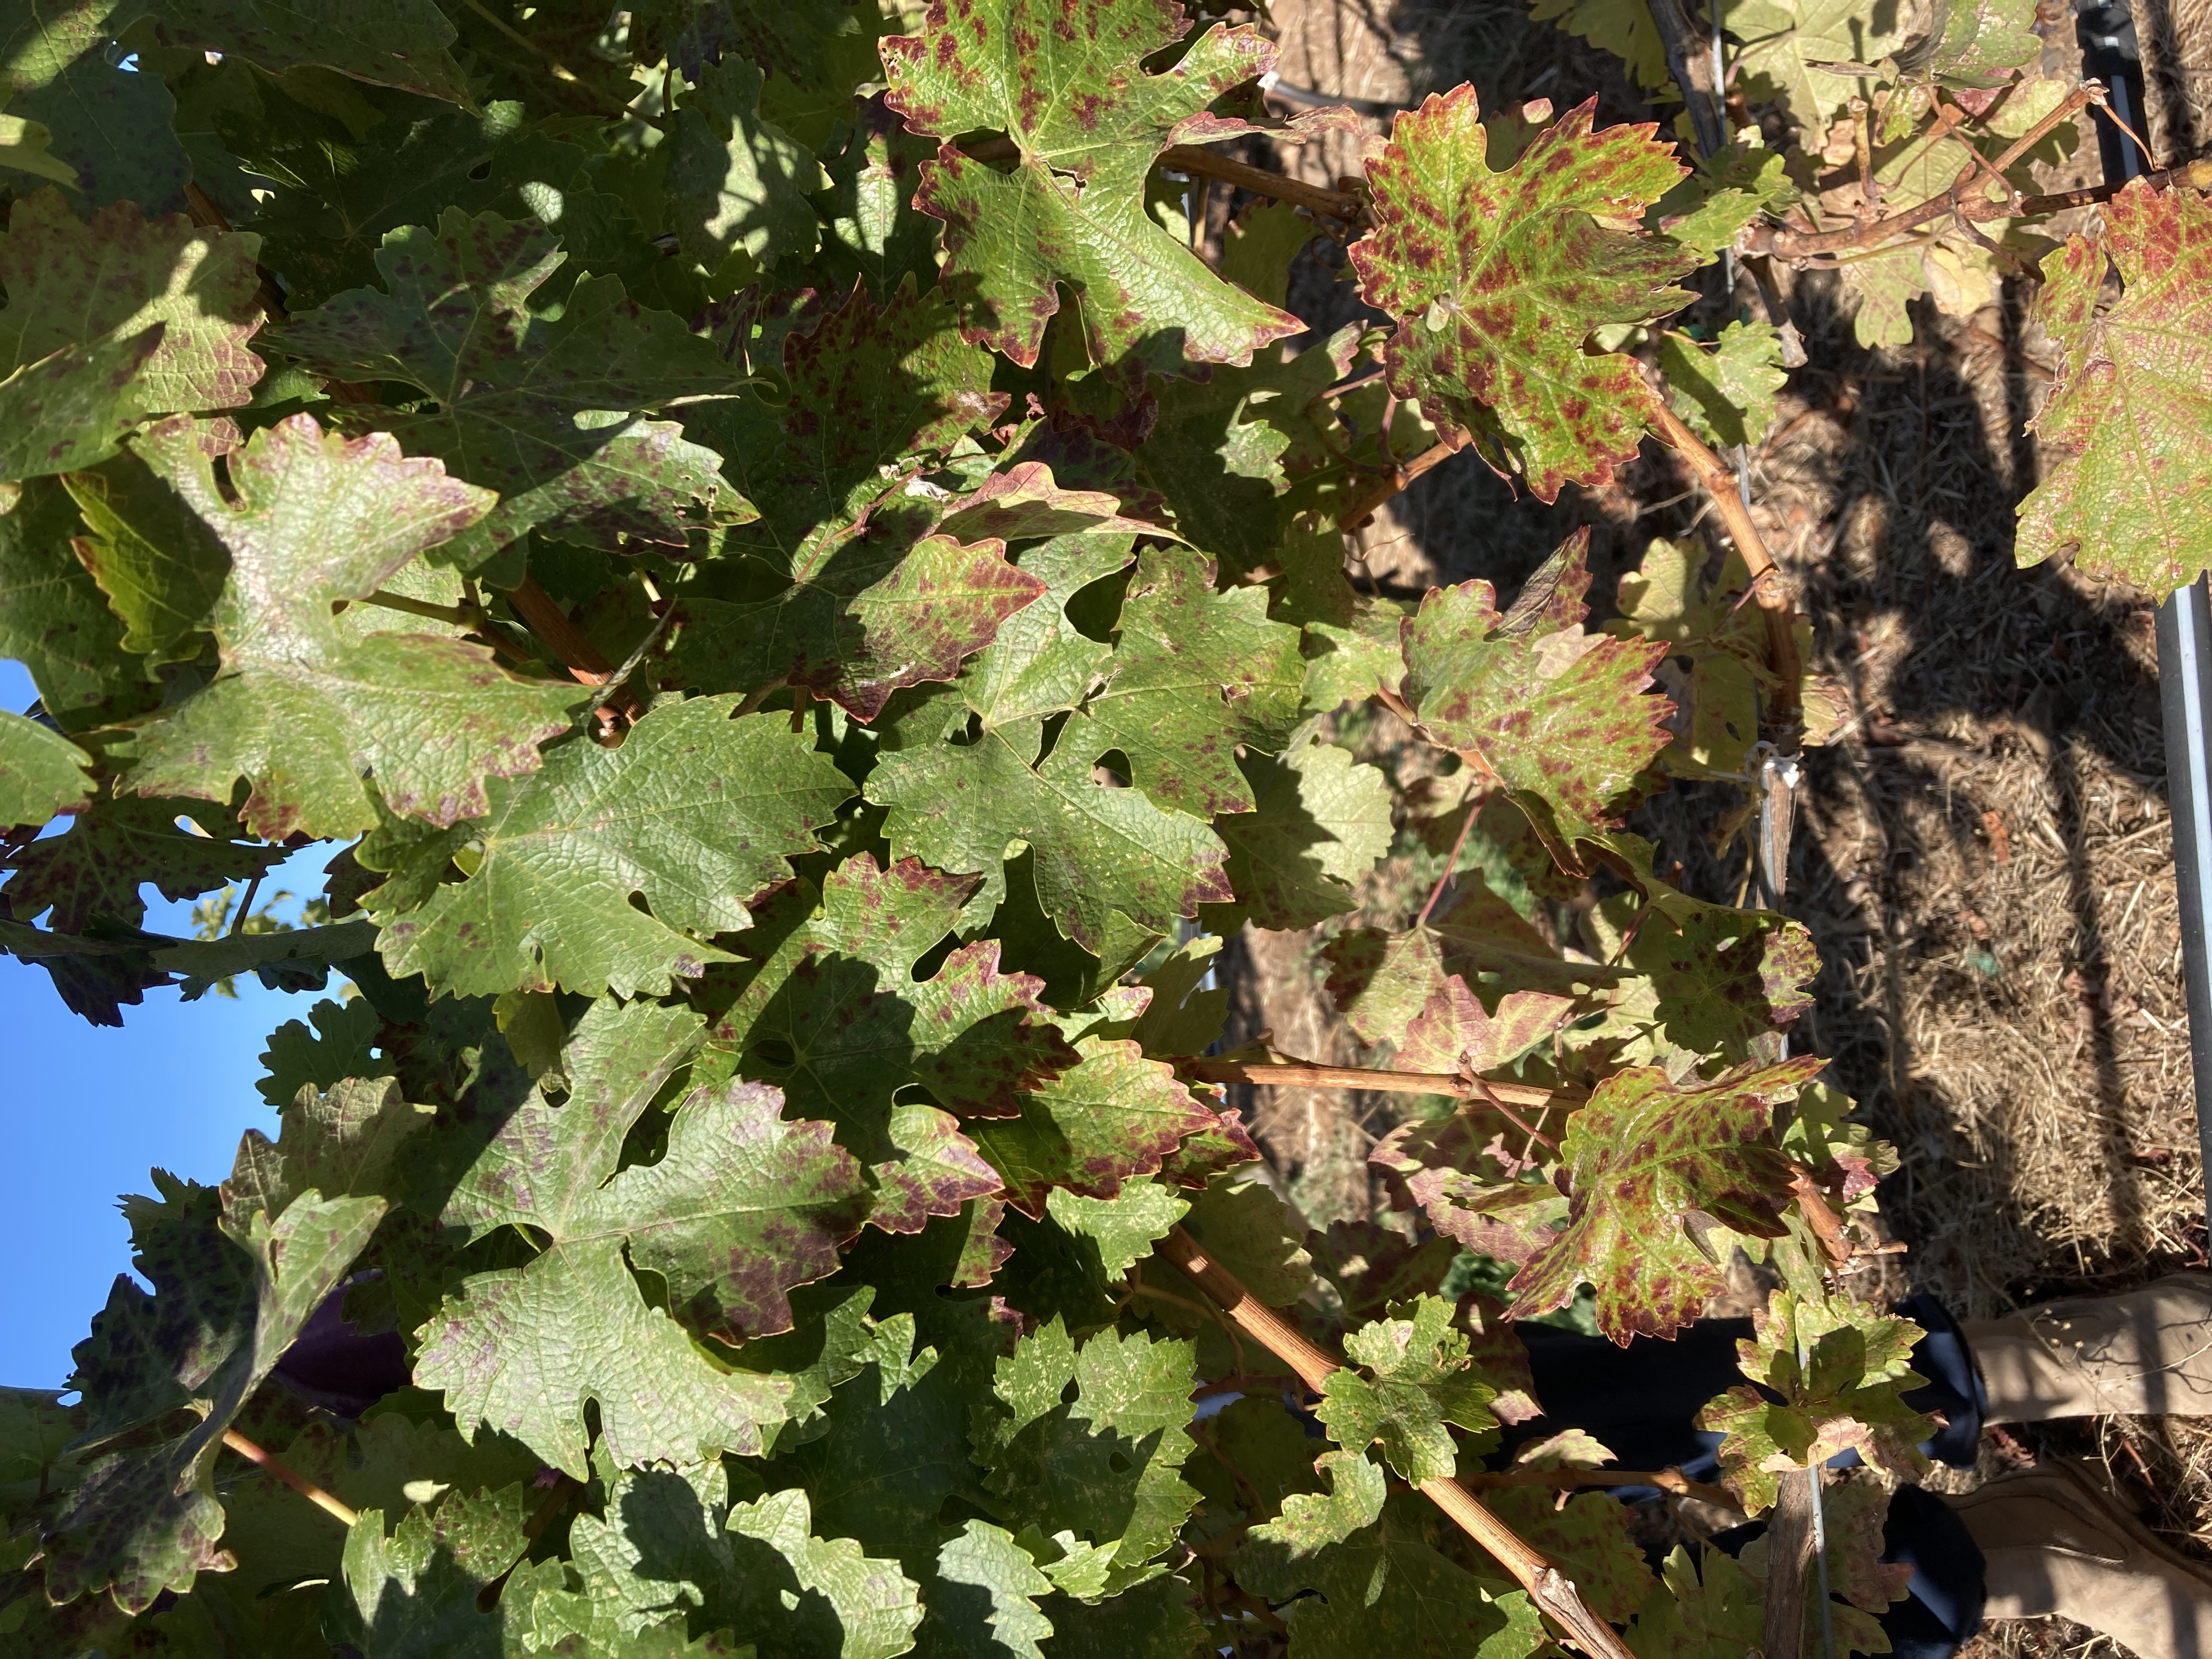
Label: Leafroll 3